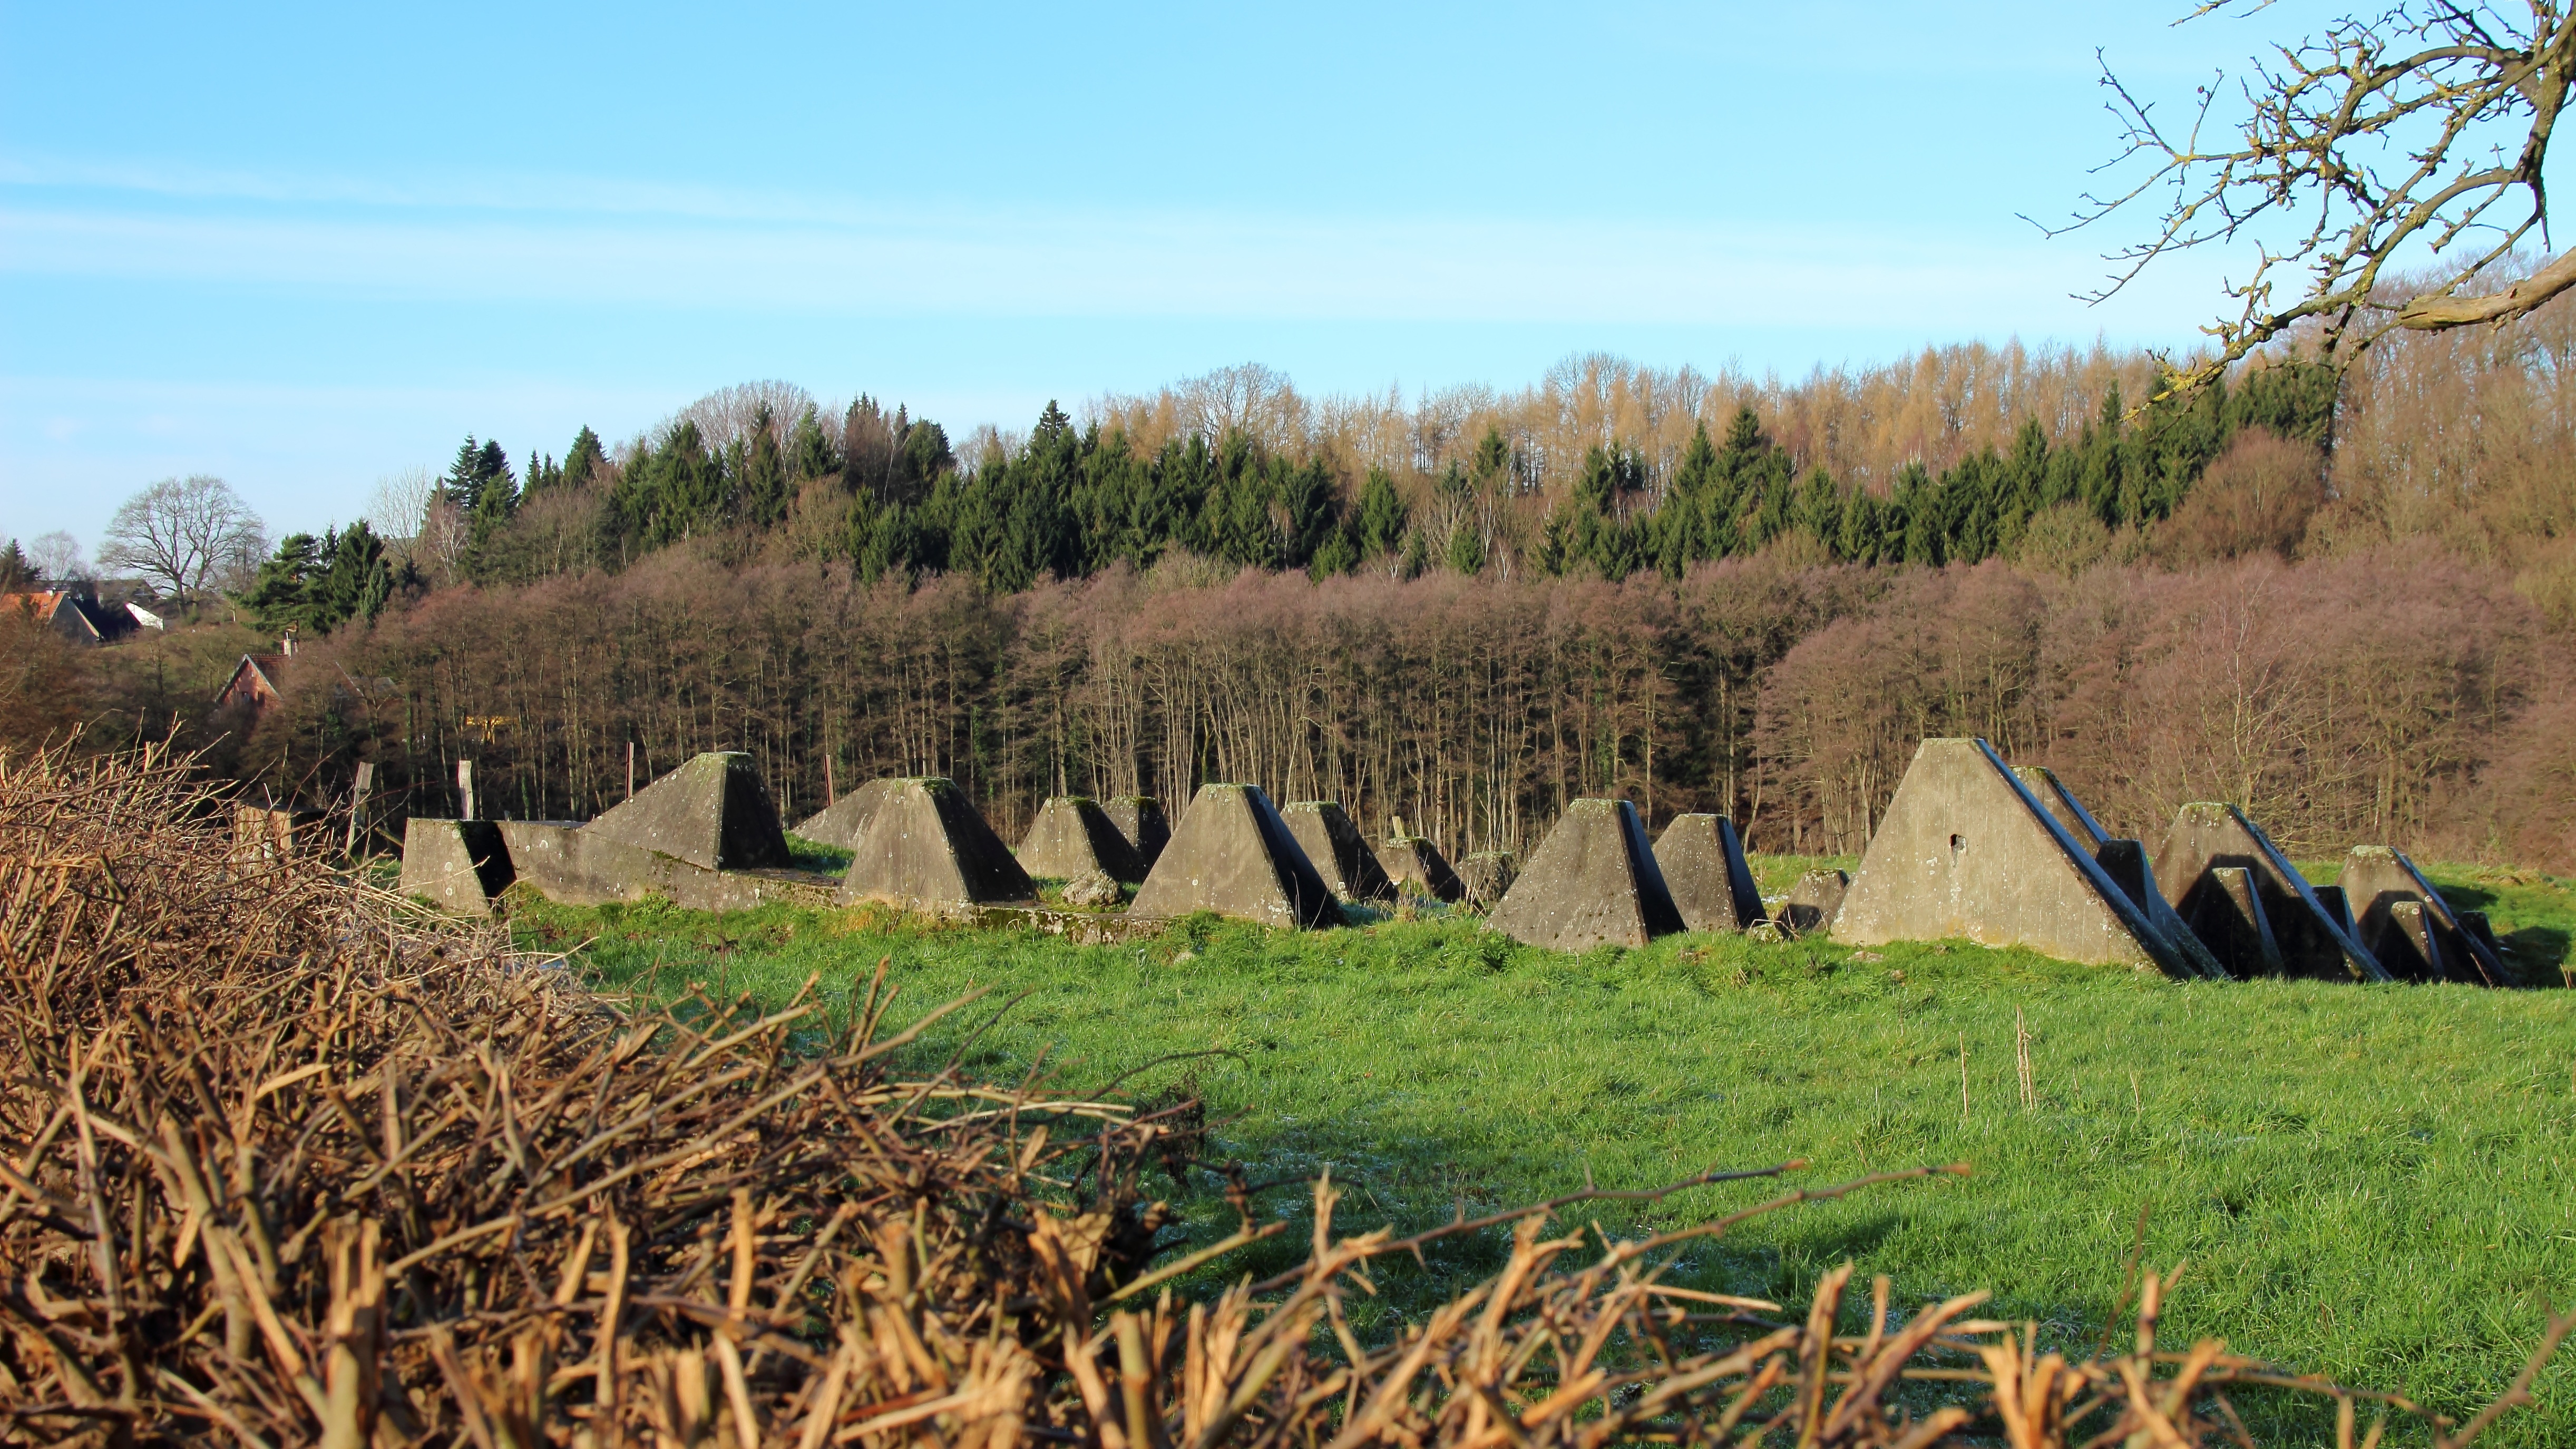
field, farm, prairie, wall, crop, pasture, soil, agriculture, concrete, war, wetland, history, border, world war, ecosystem, defense, rural area, west wall, armor lock, grass family